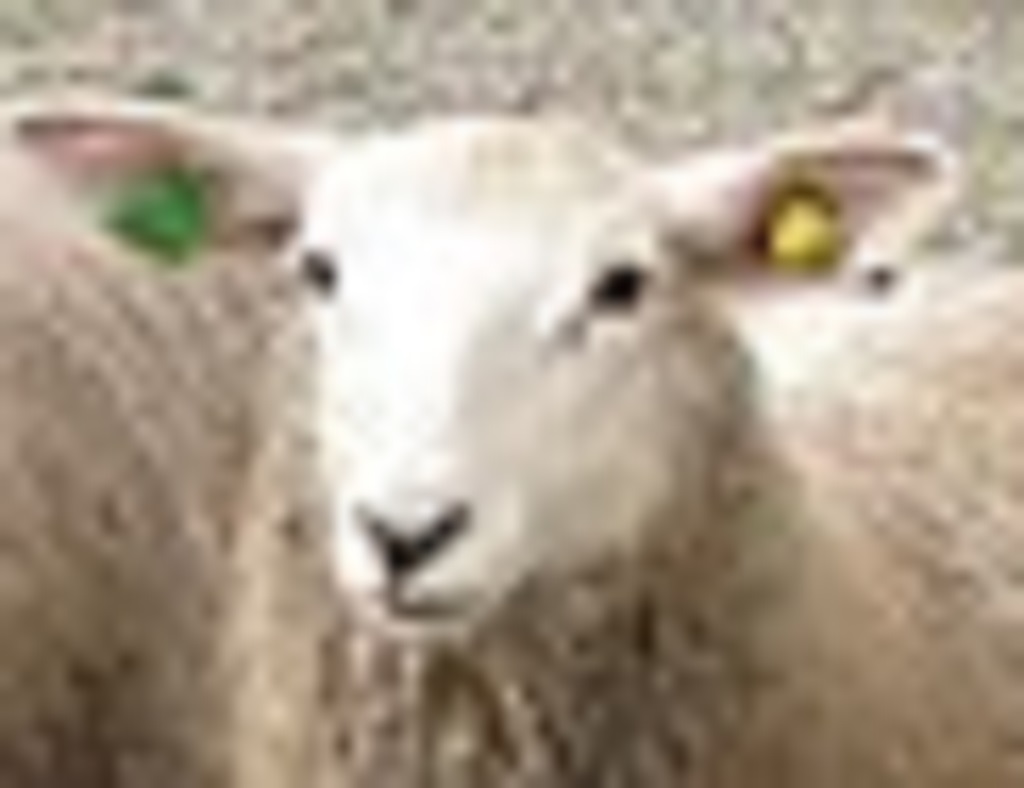
Label: no pain